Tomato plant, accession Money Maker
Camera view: horizontal (90 deg, fisheye); turntable rotation: 0 degrees
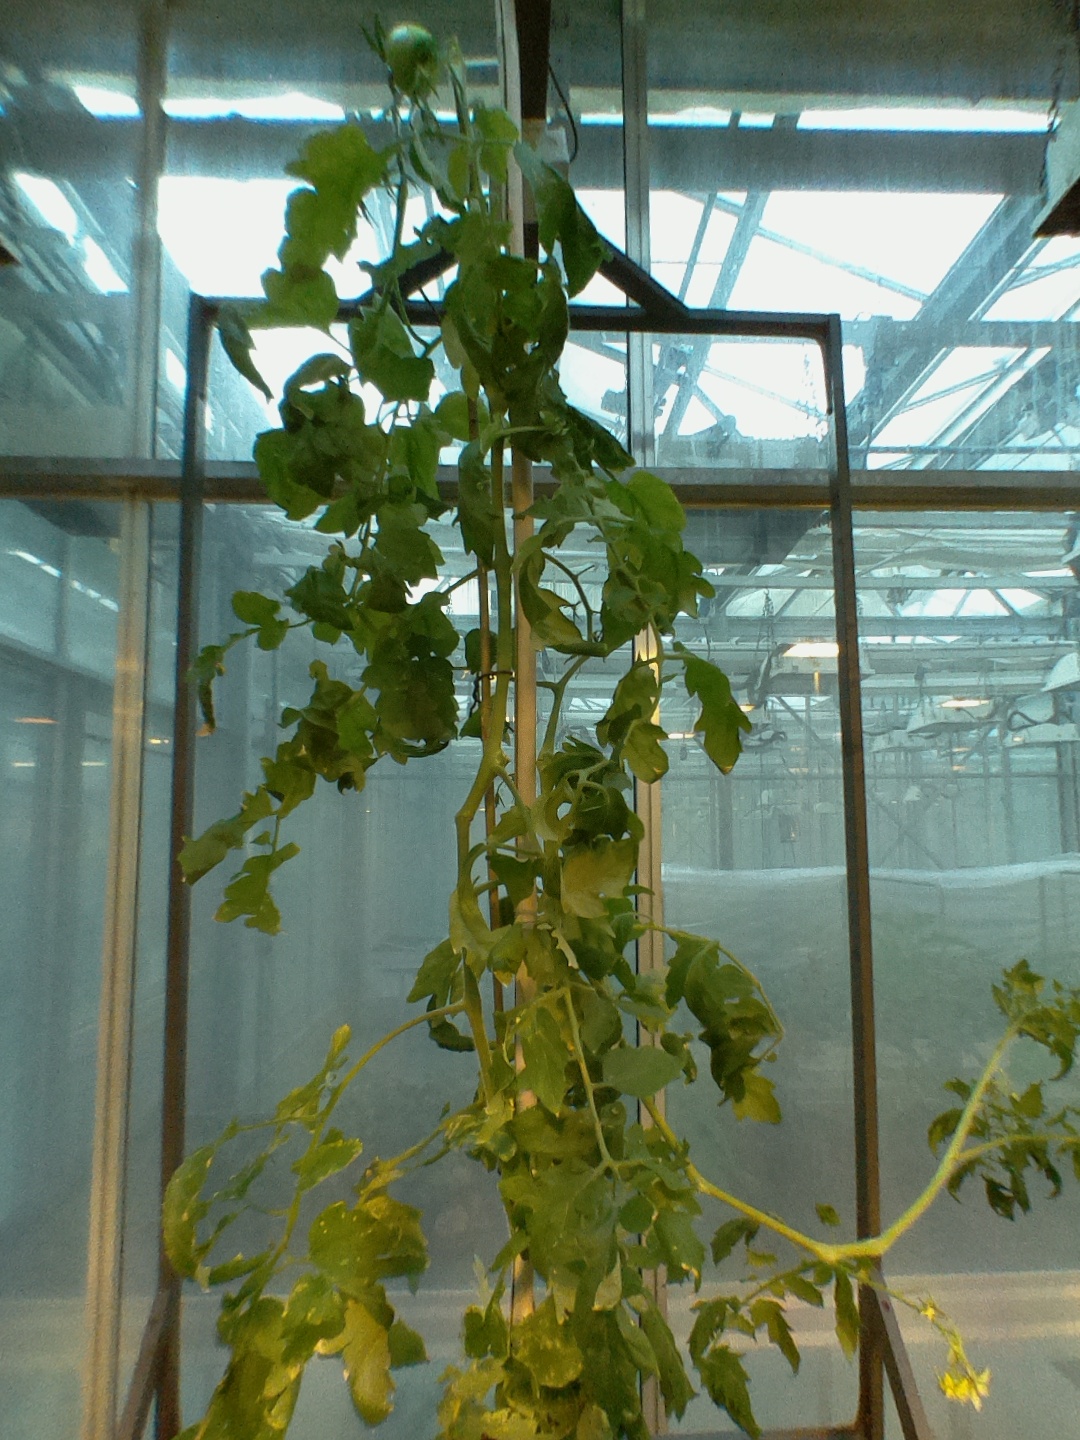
BBCH growth stage 73: 30%-40% of final fruit size